Plumpton, East Sussex

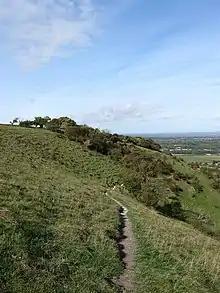
Bridleway to Plumpton

Ashurst Farm, by Plumpton Racecourse, has had an organic farm since 1994. Until then, the dairy cows had been hand-milked, and the land had received no artificial fertilisers since 1945, thus facilitating immediate organic status. The farm has a vegetable box scheme and employs much local labour.